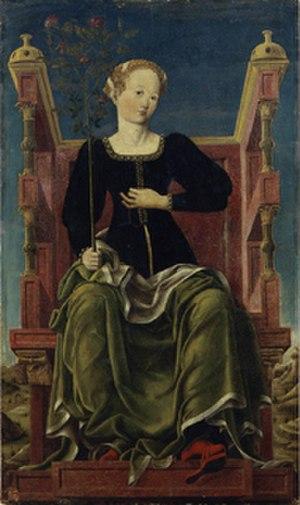
Angelo Maccagnino ou Angelo di Pietro da Siena est un peintre italien qui fut actif au XVᵉ siècle, documenté à Ferrare entre 1444 et le 15 mars 1457.
Érato est une peinture en tempera sur panneau réalisée par Angelo Maccagnino et un collaborateur de Cosmè Tura, entre 1450 et 1460. Le panneau peint est conservé au Palazzo dei Diamanti de Ferrare.
Le Studiolo de Belfiore était une pièce qui se trouvait autrefois dans le palais Belfiore, perdu, d’architecture Renaissance situé à Ferrare dans la région italienne d'Émilie-Romagne.